David Trimble

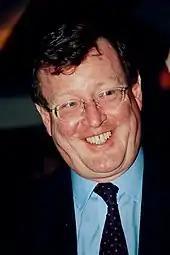
Trimble in Washington, D.C., 2001

Trimble was elected on 25 June 1998 as a Member of the Northern Ireland Assembly for Upper Bann. He was elected First Minister of Northern Ireland on 1 July 1998.